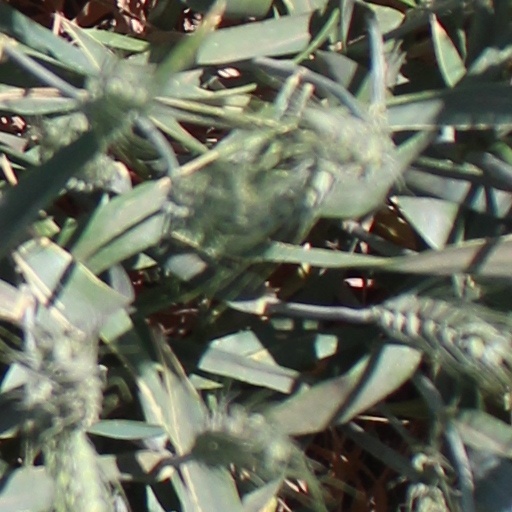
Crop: wheat